Řeka

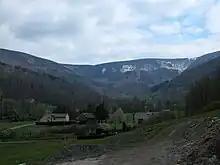
View of Šindelná from Řeka

Řeka is located about east of Frýdek-Místek and southeast of Ostrava. It lies in the historical region of Cieszyn Silesia in the Moravian-Silesian Beskids mountain range. The highest point is the Šindelná mountain at above sea level, located on the southeastern municipal border. The Ropičanka Stream originates in the municipal territory and then flows across the municipality.